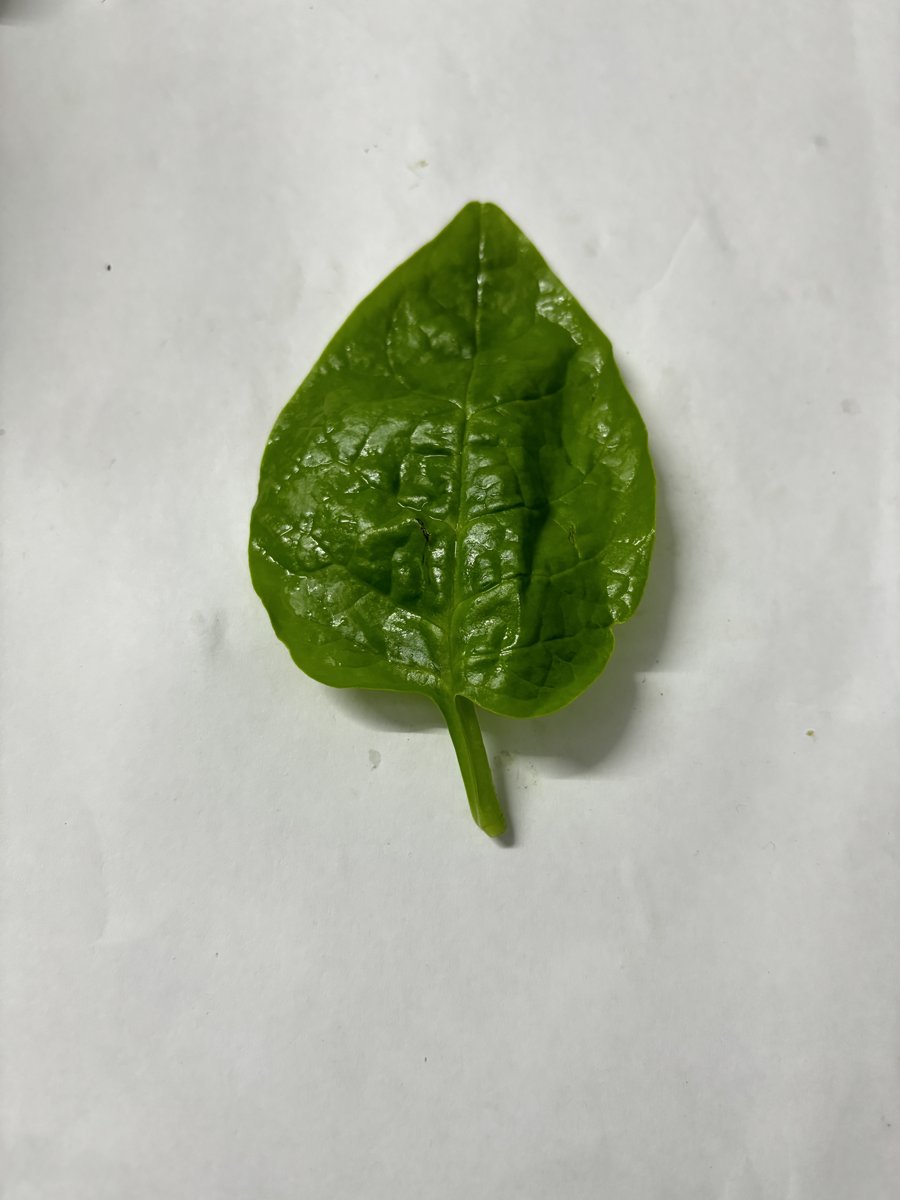
Label: Healthy-Leaf